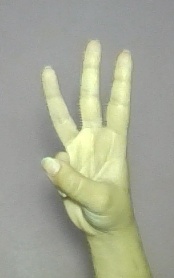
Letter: thaa